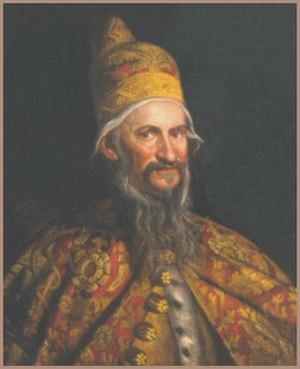
La liste des doges de Venise débute avec Paolo Lucio Anafesto, le premier doge, élu en 697, et s'achève avec le 120ᵉ doge, Ludovico Manin, qui abdique en 1797. Les dates des premiers doges sont traditionnelles et difficilement vérifiables.
Giovanni Bembo est le 92ᵉ doge de Venise, élu en 1615. Son dogat dure jusqu’à sa mort en 1618.